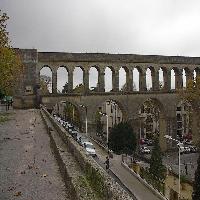
Weather: cloudy or overcast